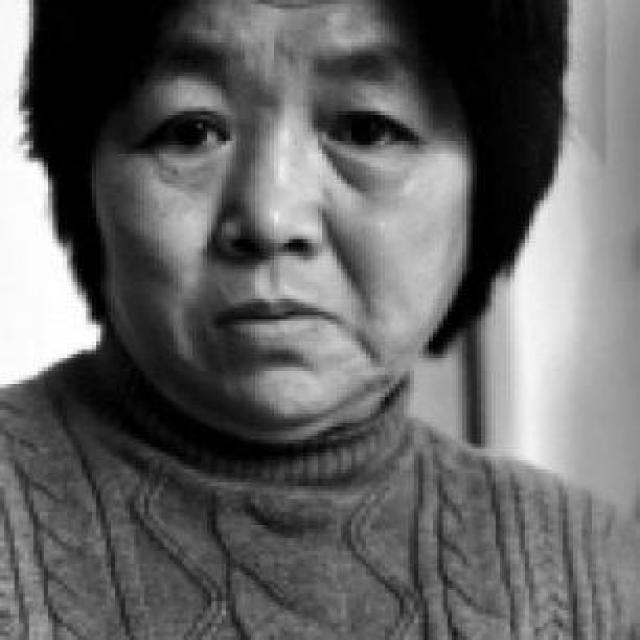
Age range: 45-64